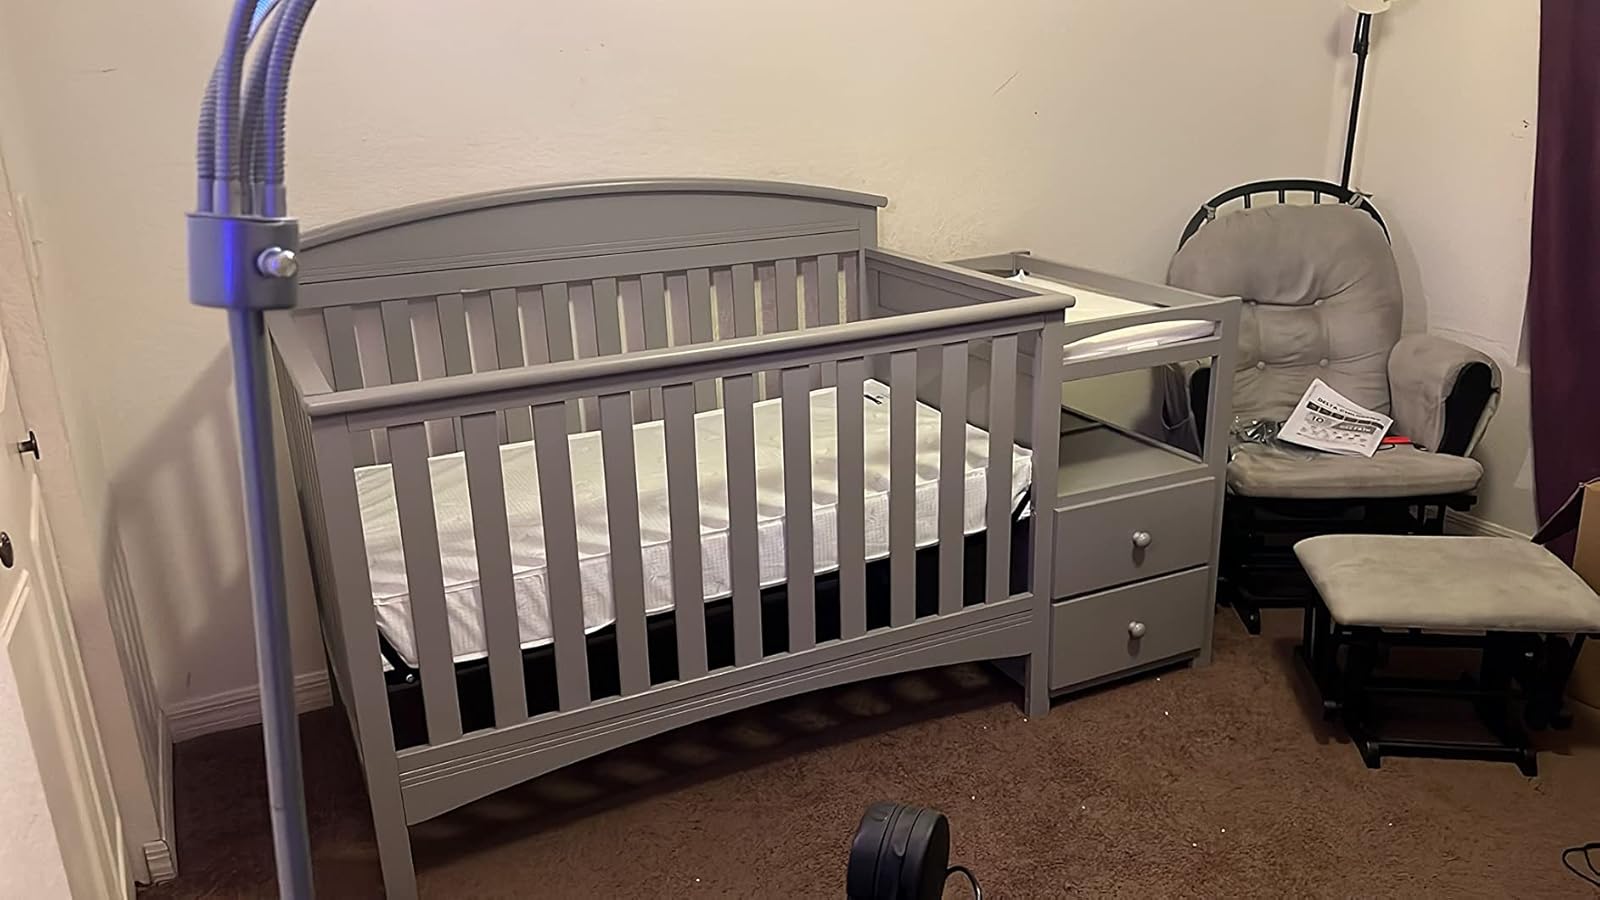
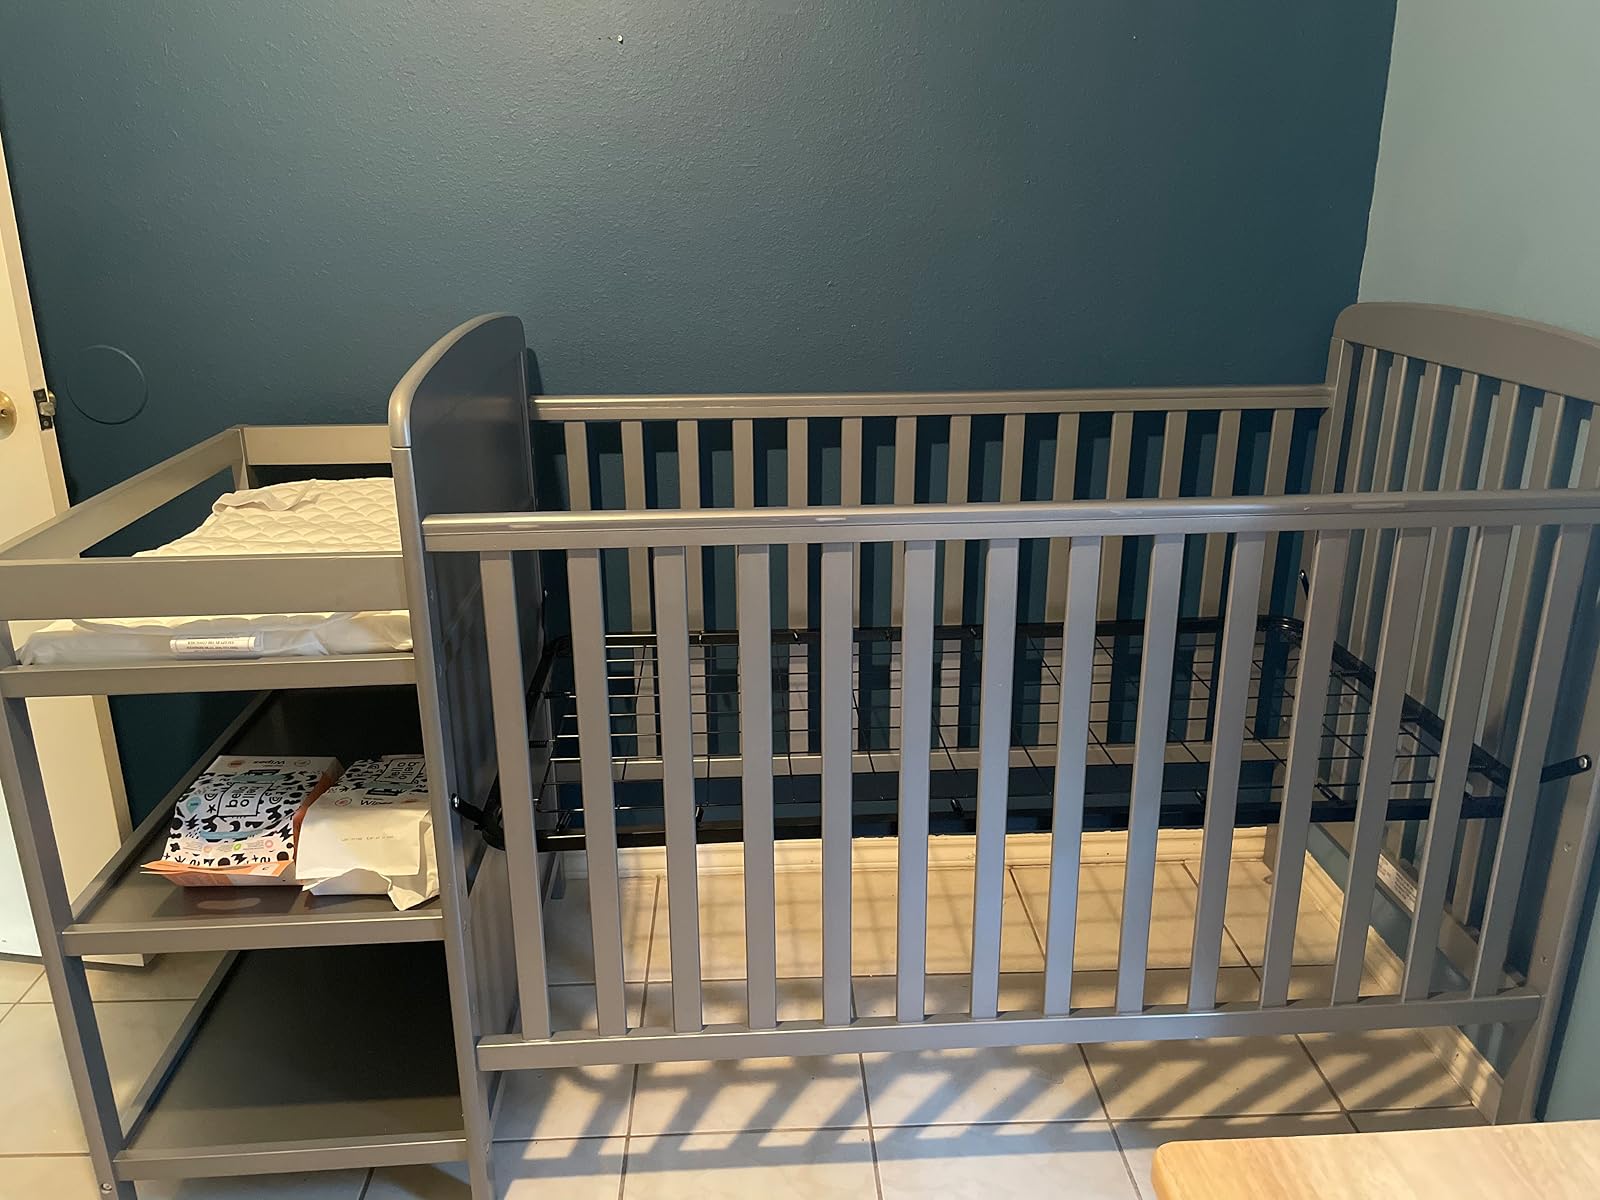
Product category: products_crib
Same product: no